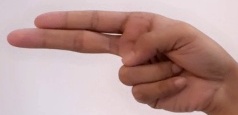
ASL sign: H